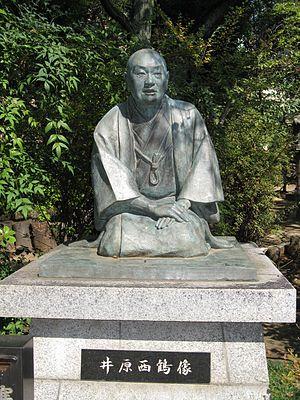
Ihara Saikaku, né Hirayama Tōgo, plus connu sous son seul prénom de plume Saikaku, est un poète et auteur japonais de fiction populaire. Saikaku est considéré comme le grand maître du genre dit ukiyo-zōshi, sorte d'équivalent en prose de la peinture ukiyo-e. On le considère comme l'un des « trois grands » écrivains de son époque avec le poète Bashō et le dramaturge Chikamatsu Monzaemon.